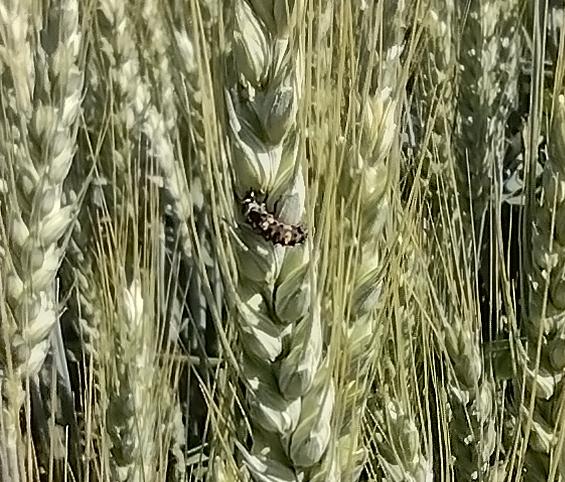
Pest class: predators